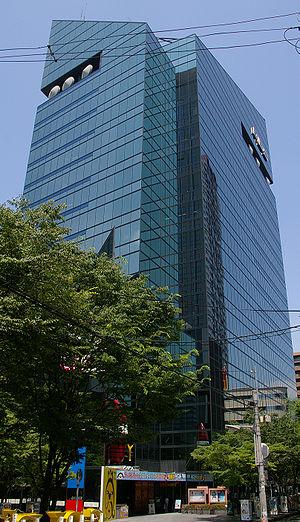
Mainichi Broadcasting System, Inc. est une chaine de télévision basée à Osaka au Japon et affiliée avec la chaîne Japan Radio Network, la National Radio Network, la Japan News Network et TBS Network. L'entreprise MBS est aussi l'une des actionnaires majeures de la chaîne Tokyo Broadcasting System, TV Tokyo Corporation, RKB Mainichi Broadcasting Corporation, BS-TBS, Incorporated et de FM 802 Co., Ltd.